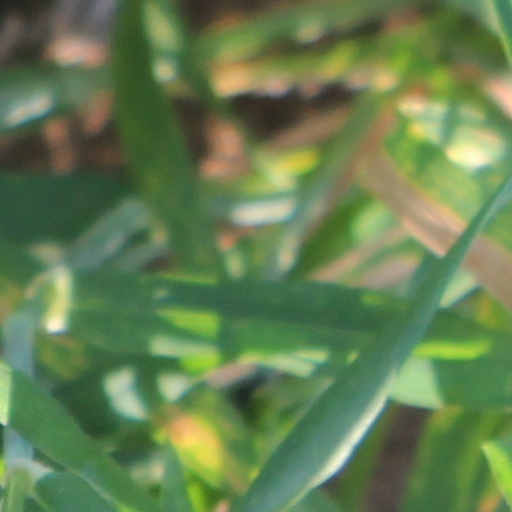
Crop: wheat